Vaisali (film)

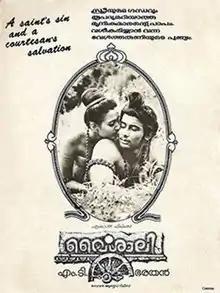
Theatrical release poster

Vaisali is a 1989 Indian Malayalam-language epic mythological drama film directed and edited by Bharathan. Produced by M. M. Ramachandran and scripted by M. T. Vasudevan Nair, it was an adaptation of a sub-story told by Vedavyasa to Yudhishthira in the epic "Mahabharatha". It is the story of Vaisali, a devadasi girl who was assigned the mission of seducing Rishyasringa, the son of Vibhandaka and bringing him to Champapuri to perform a Yajna to bring rain.